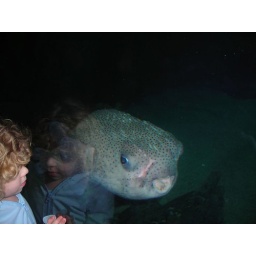
cute little girl and an ugly fish at the aquarium in Albuquerque